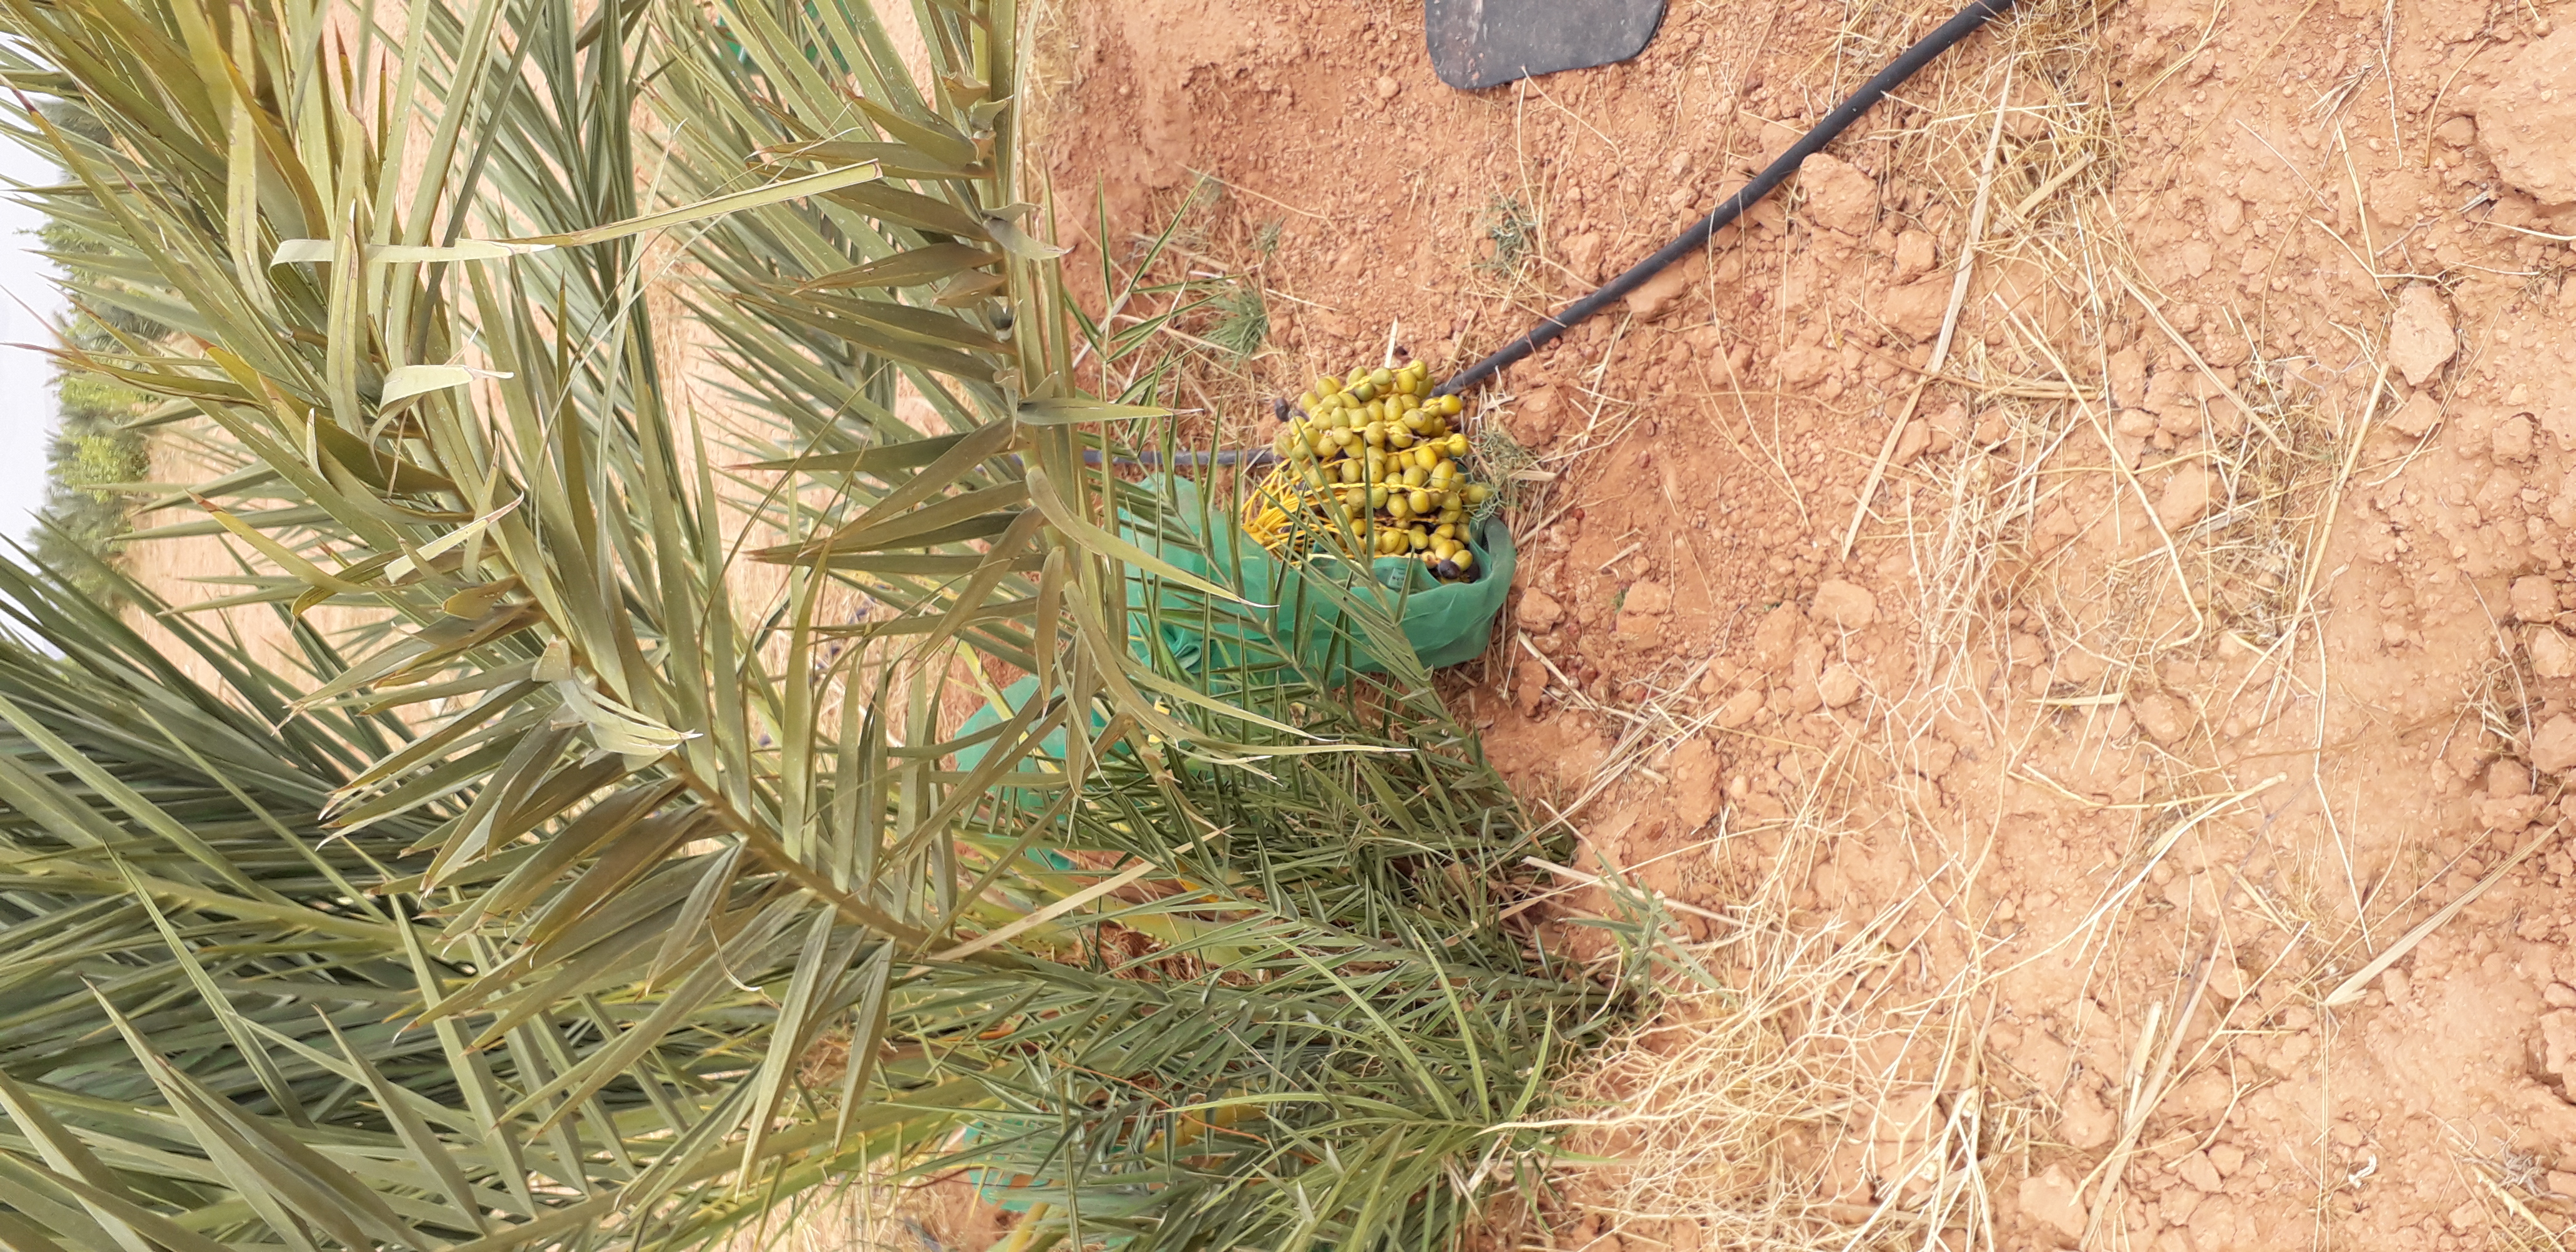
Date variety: kholt